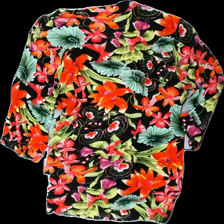
View: back
Type: Shirt
Category: Ladies
Brand: Not in the list
Brand text on label: Jacett
Colors: Red, Black, Yellow, Multicolor
Material: 100% viscose
Pattern: Floral print
Cut: Regular
Size: L
Smell: Major
Price range: 50-100
Recommended usage: Reuse